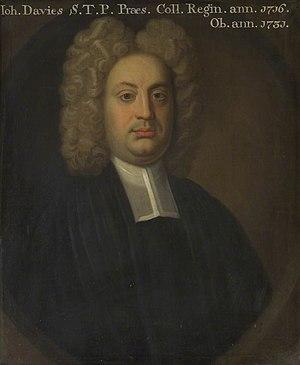
John Davies, critique anglais, né à Londres en 1679, mort en 1732.